Kamelot

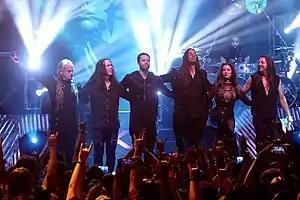
Kamelot after a performance in 2019 with Lauren Hart

On January 25, 2018, Kamelot announced their twelfth studio album, "The Shadow Theory". It was released on April 6, 2018. Lauren Hart and Jennifer Haben appear as guests on the album. The album entered the Billboard Hard Rock Charts at number 2 and peaked the Amazon Hard Rock & Metal Charts at #1. Three music videos were released for "The Shadow Theory": "Phantom Divine (Shadow Empire)", "Amnesiac" and "MindFall Remedy". Kamelot announced that longtime member Casey Grillo had departed from the band on February 5, 2018 to "pursue other musical and touring opportunities" and to focus on his drumhead company. On the same day, Firewind drummer Johan Nunez was announced as the replacement drummer.